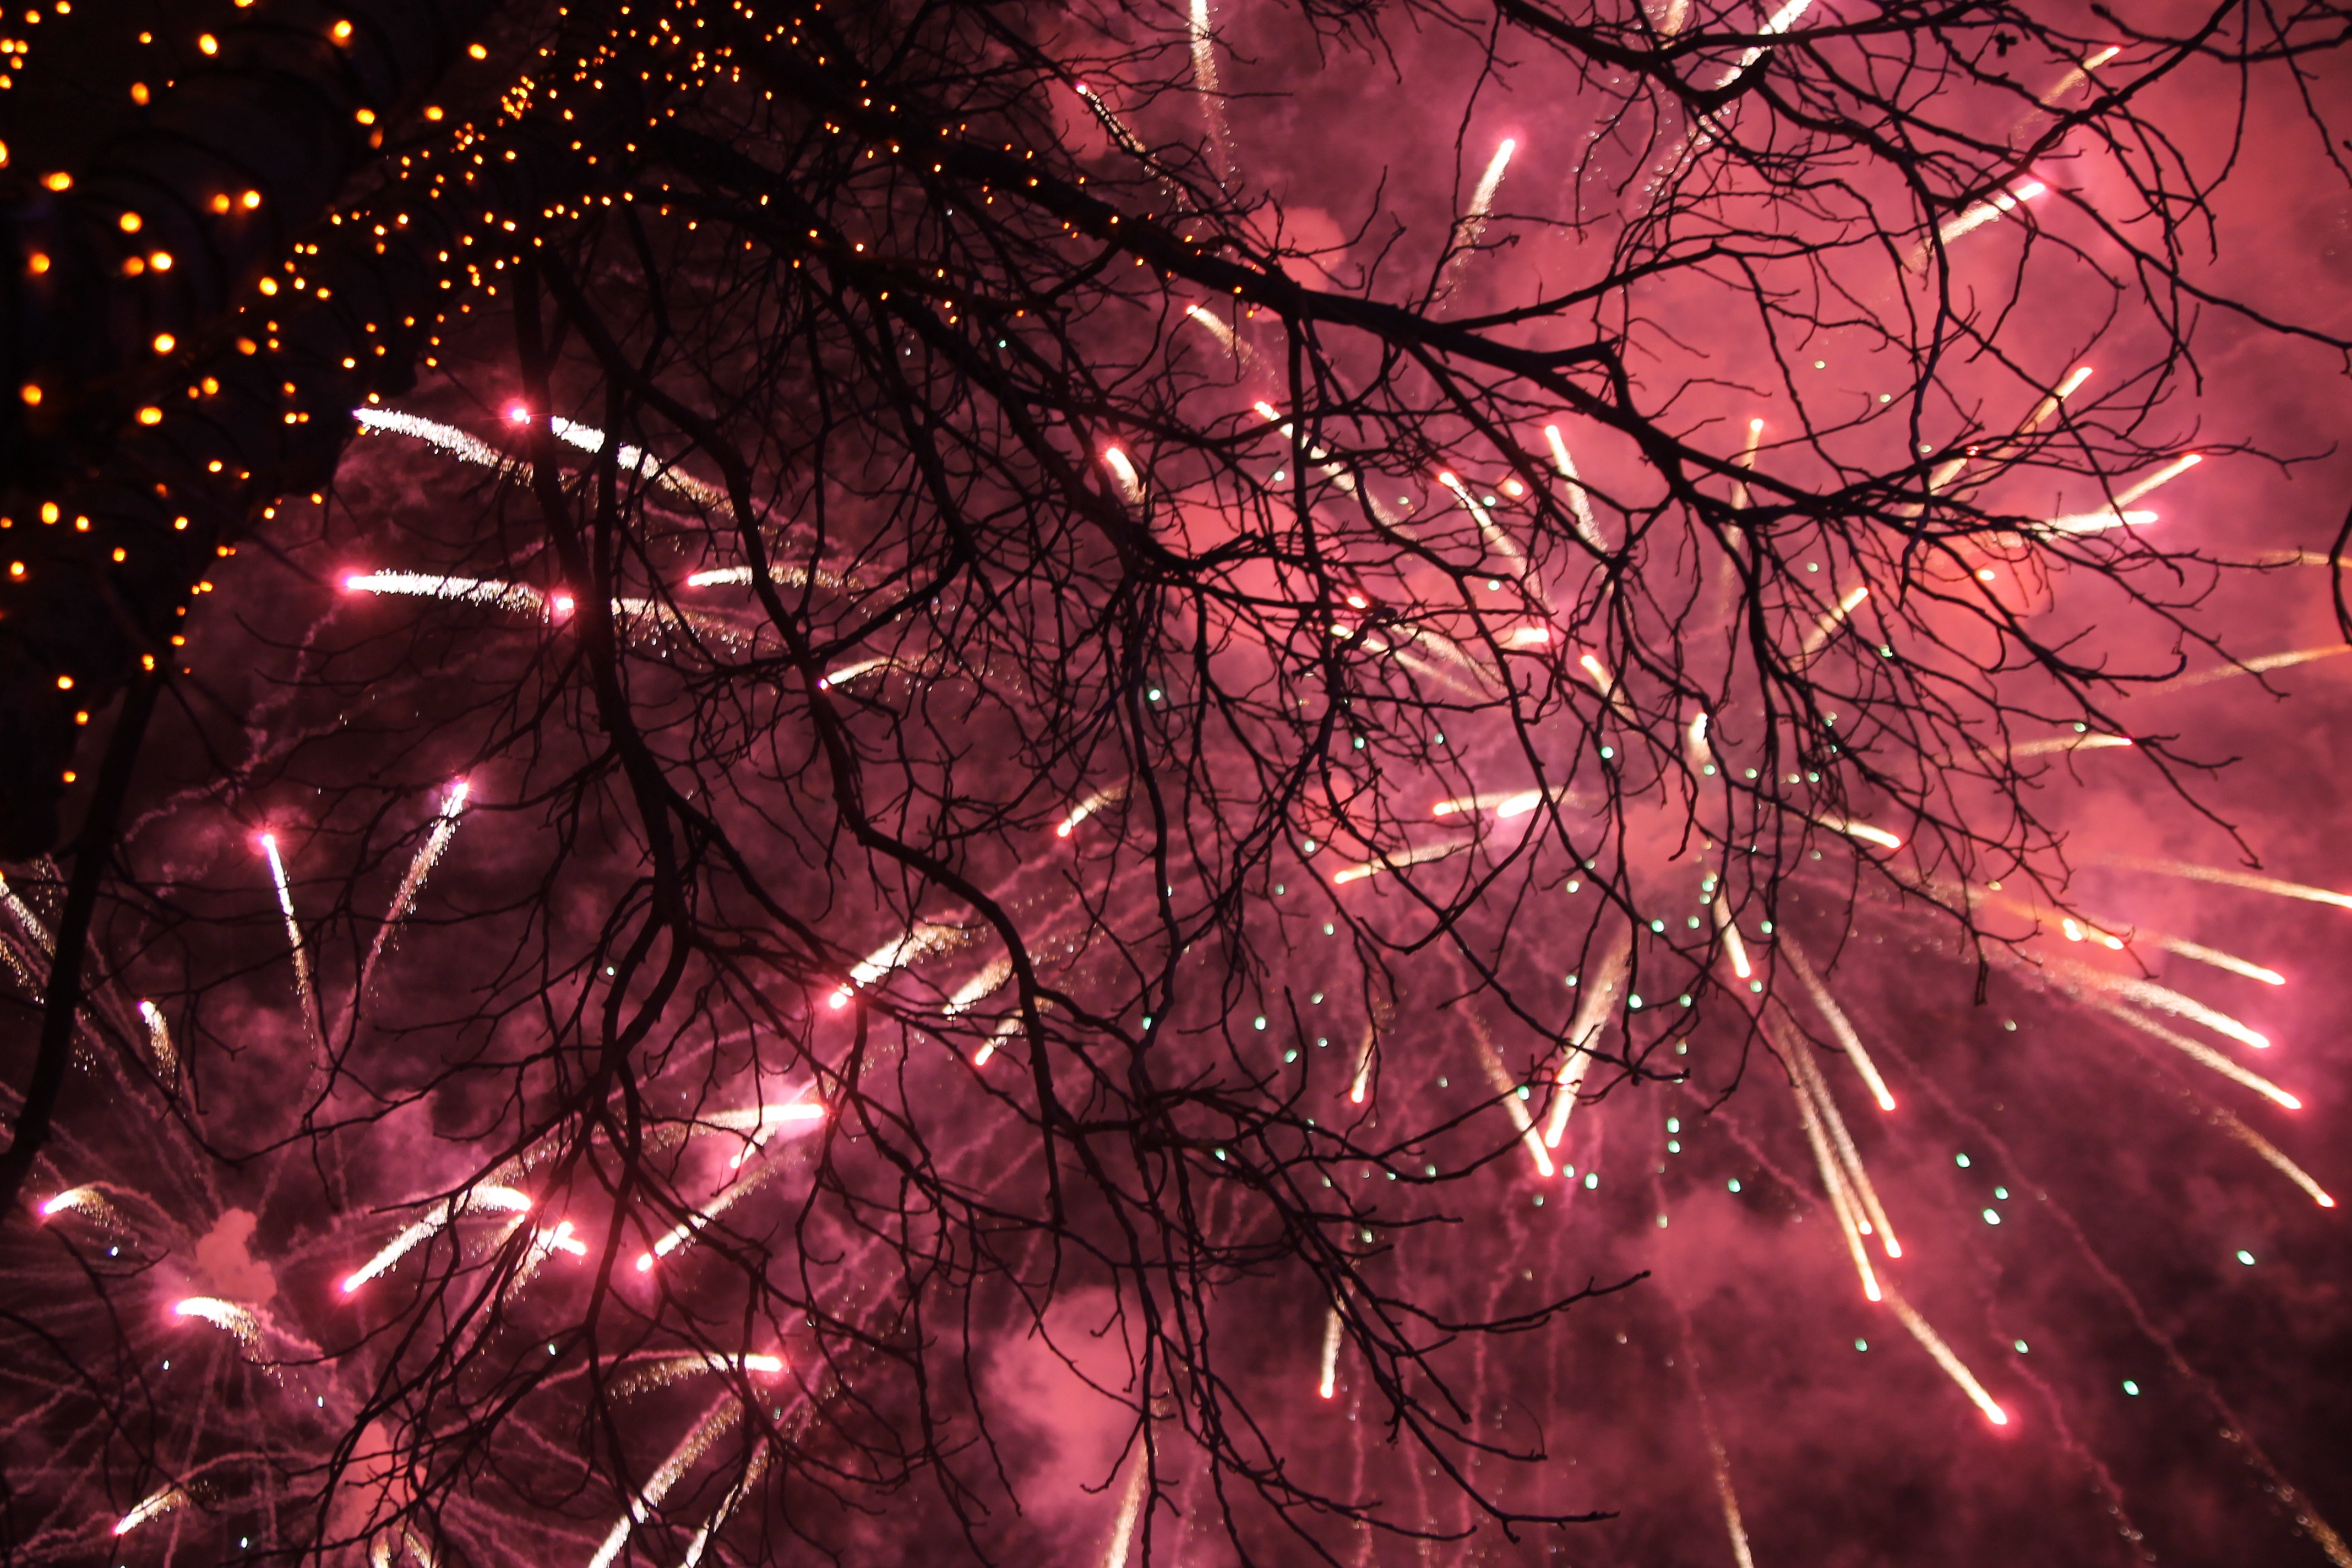
landscape, tree, nature, winter, recreation, trees, fireworks, beauty, event, salute, living nature, new year's eve, outdoor recreation